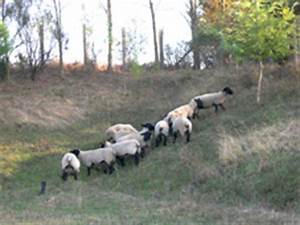
Label: pecora